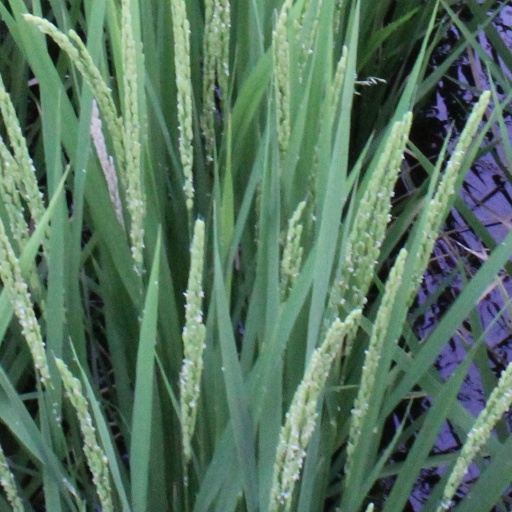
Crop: rice